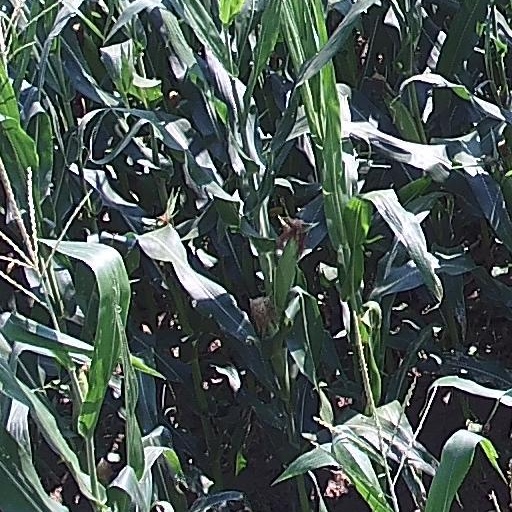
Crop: maize; corn